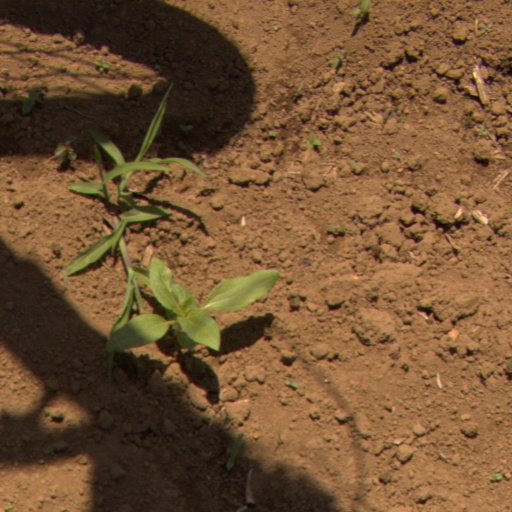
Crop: Jerusalem artichoke